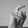
ASL letter: X